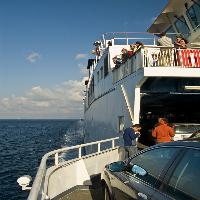
Weather: sun or clear